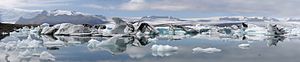
Jökulsárlón
:Image:Jokulsarlon Panorama.jpg